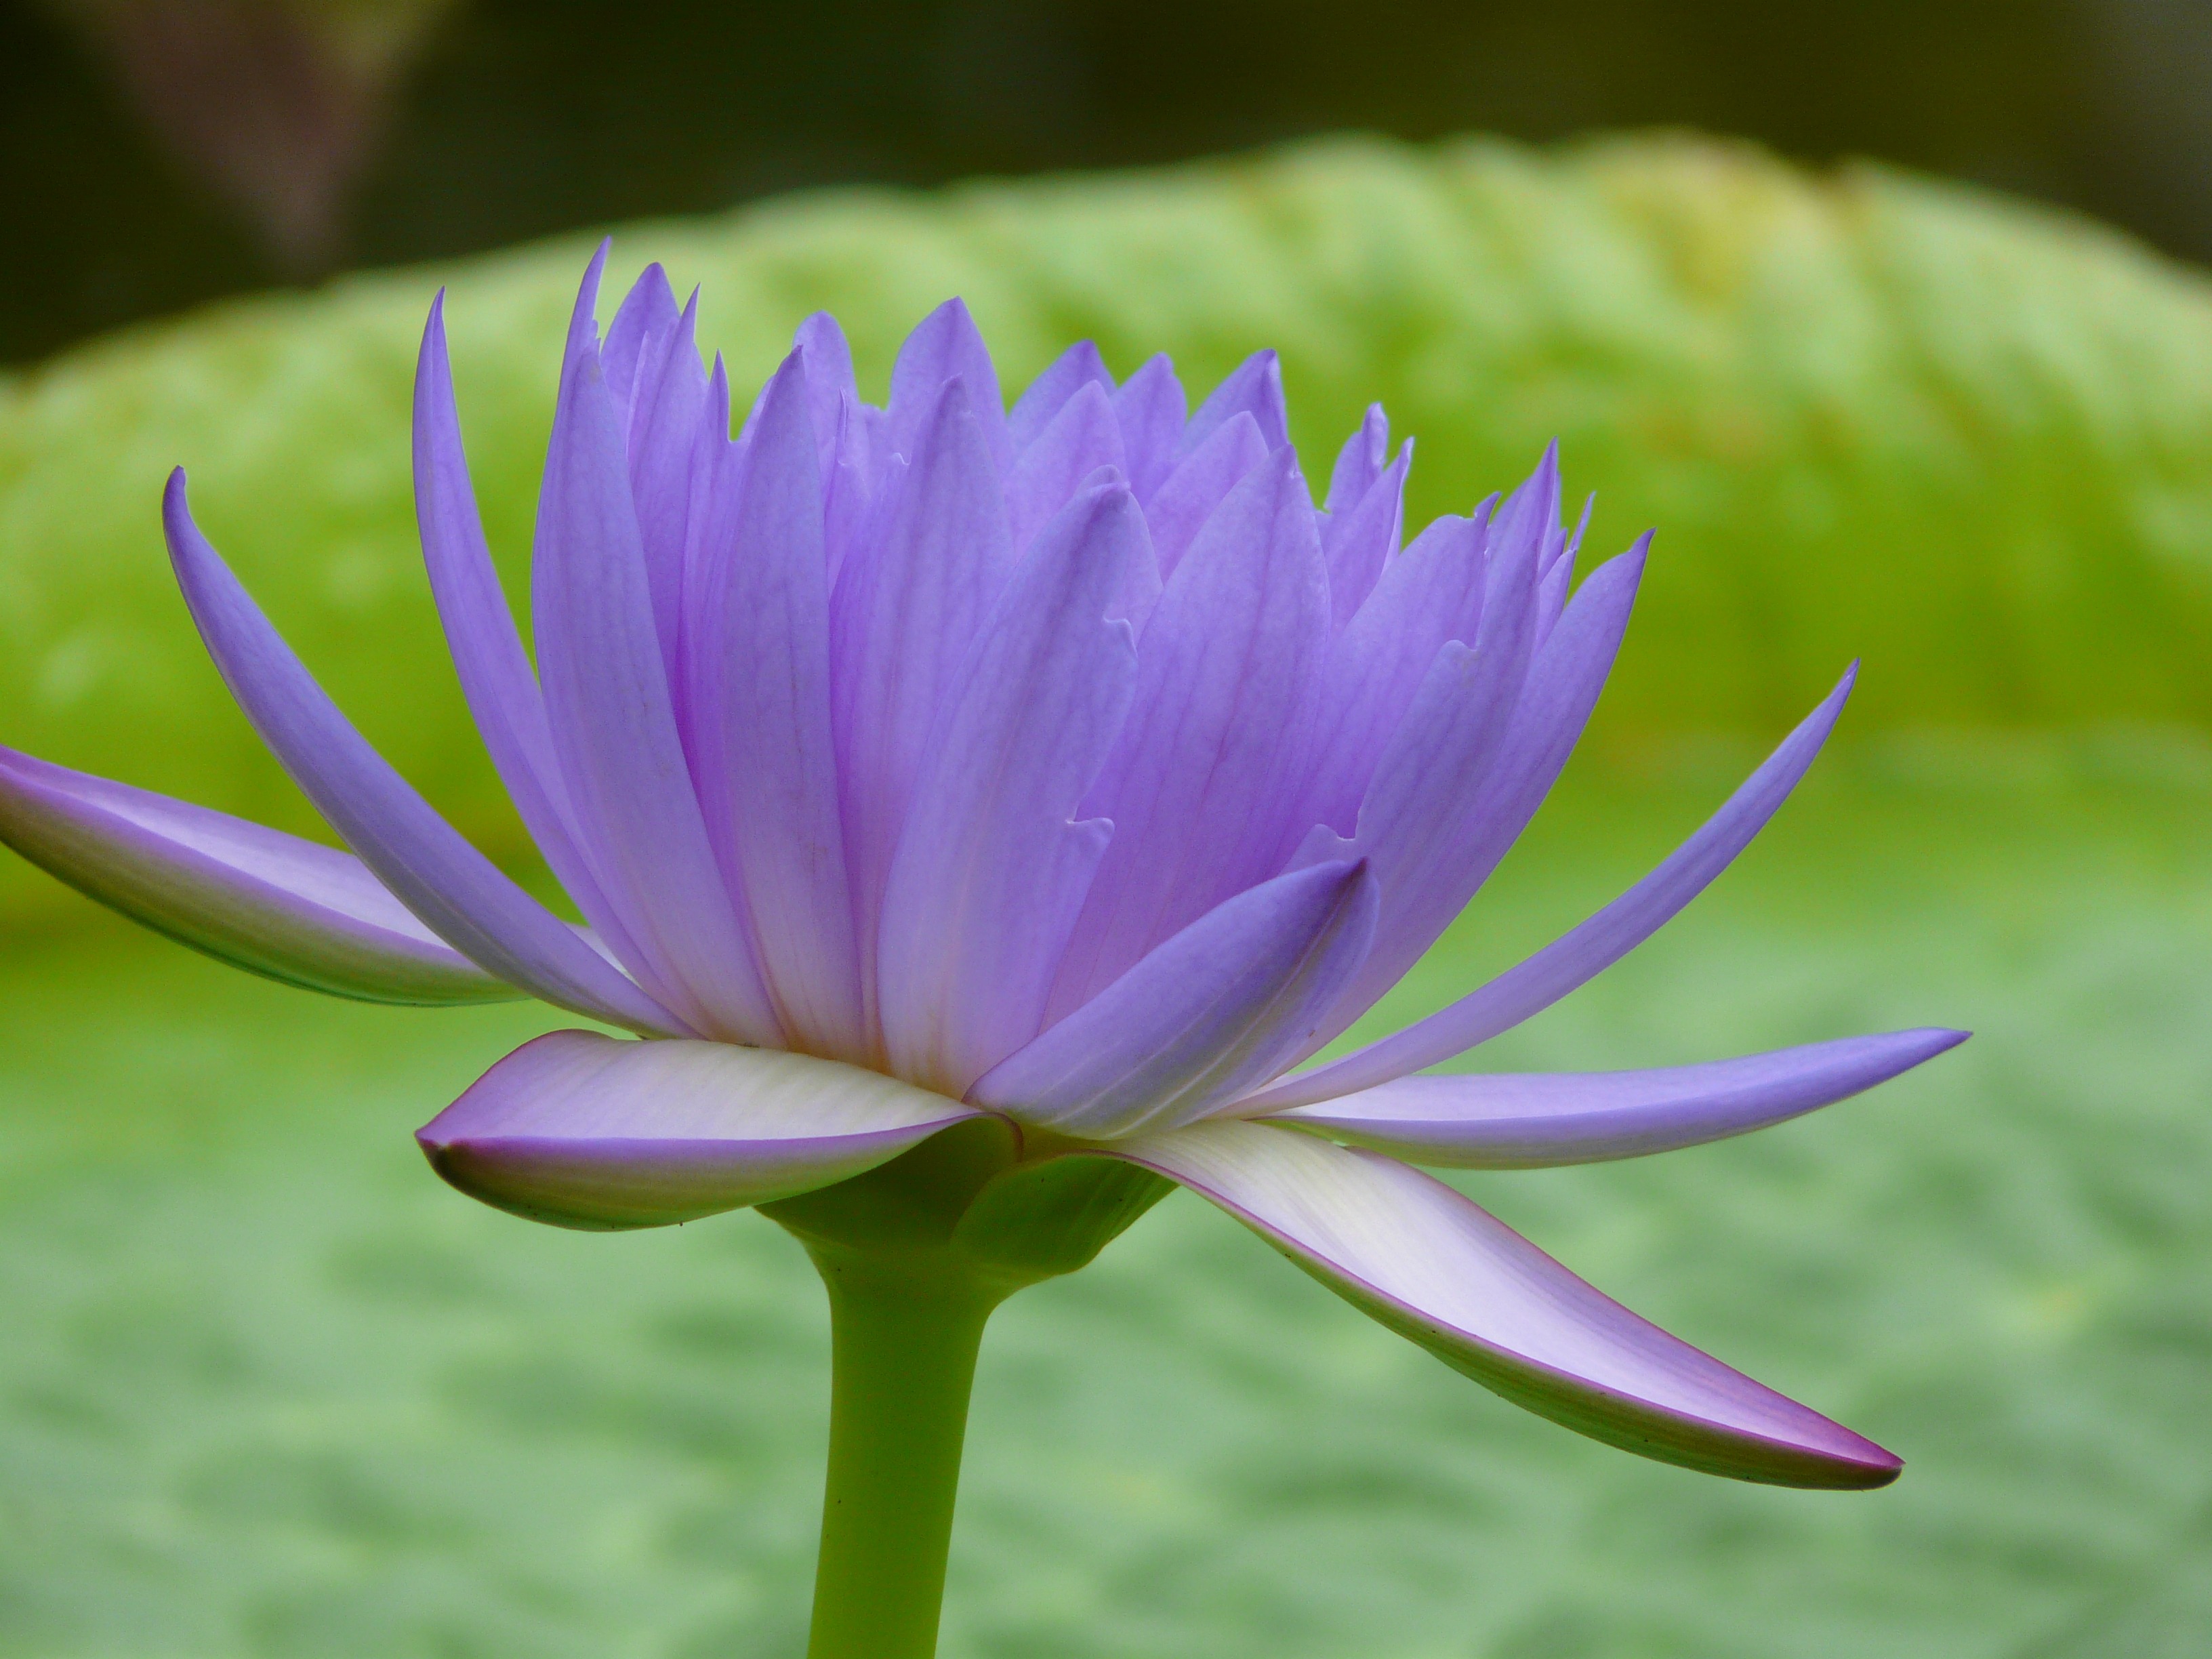
blossom, plant, photography, leaf, flower, purple, petal, pond, green, botany, sacred lotus, aquatic plant, flora, water lily, close up, lotus, macro photography, flowering plant, plant stem, land plant, lotus family